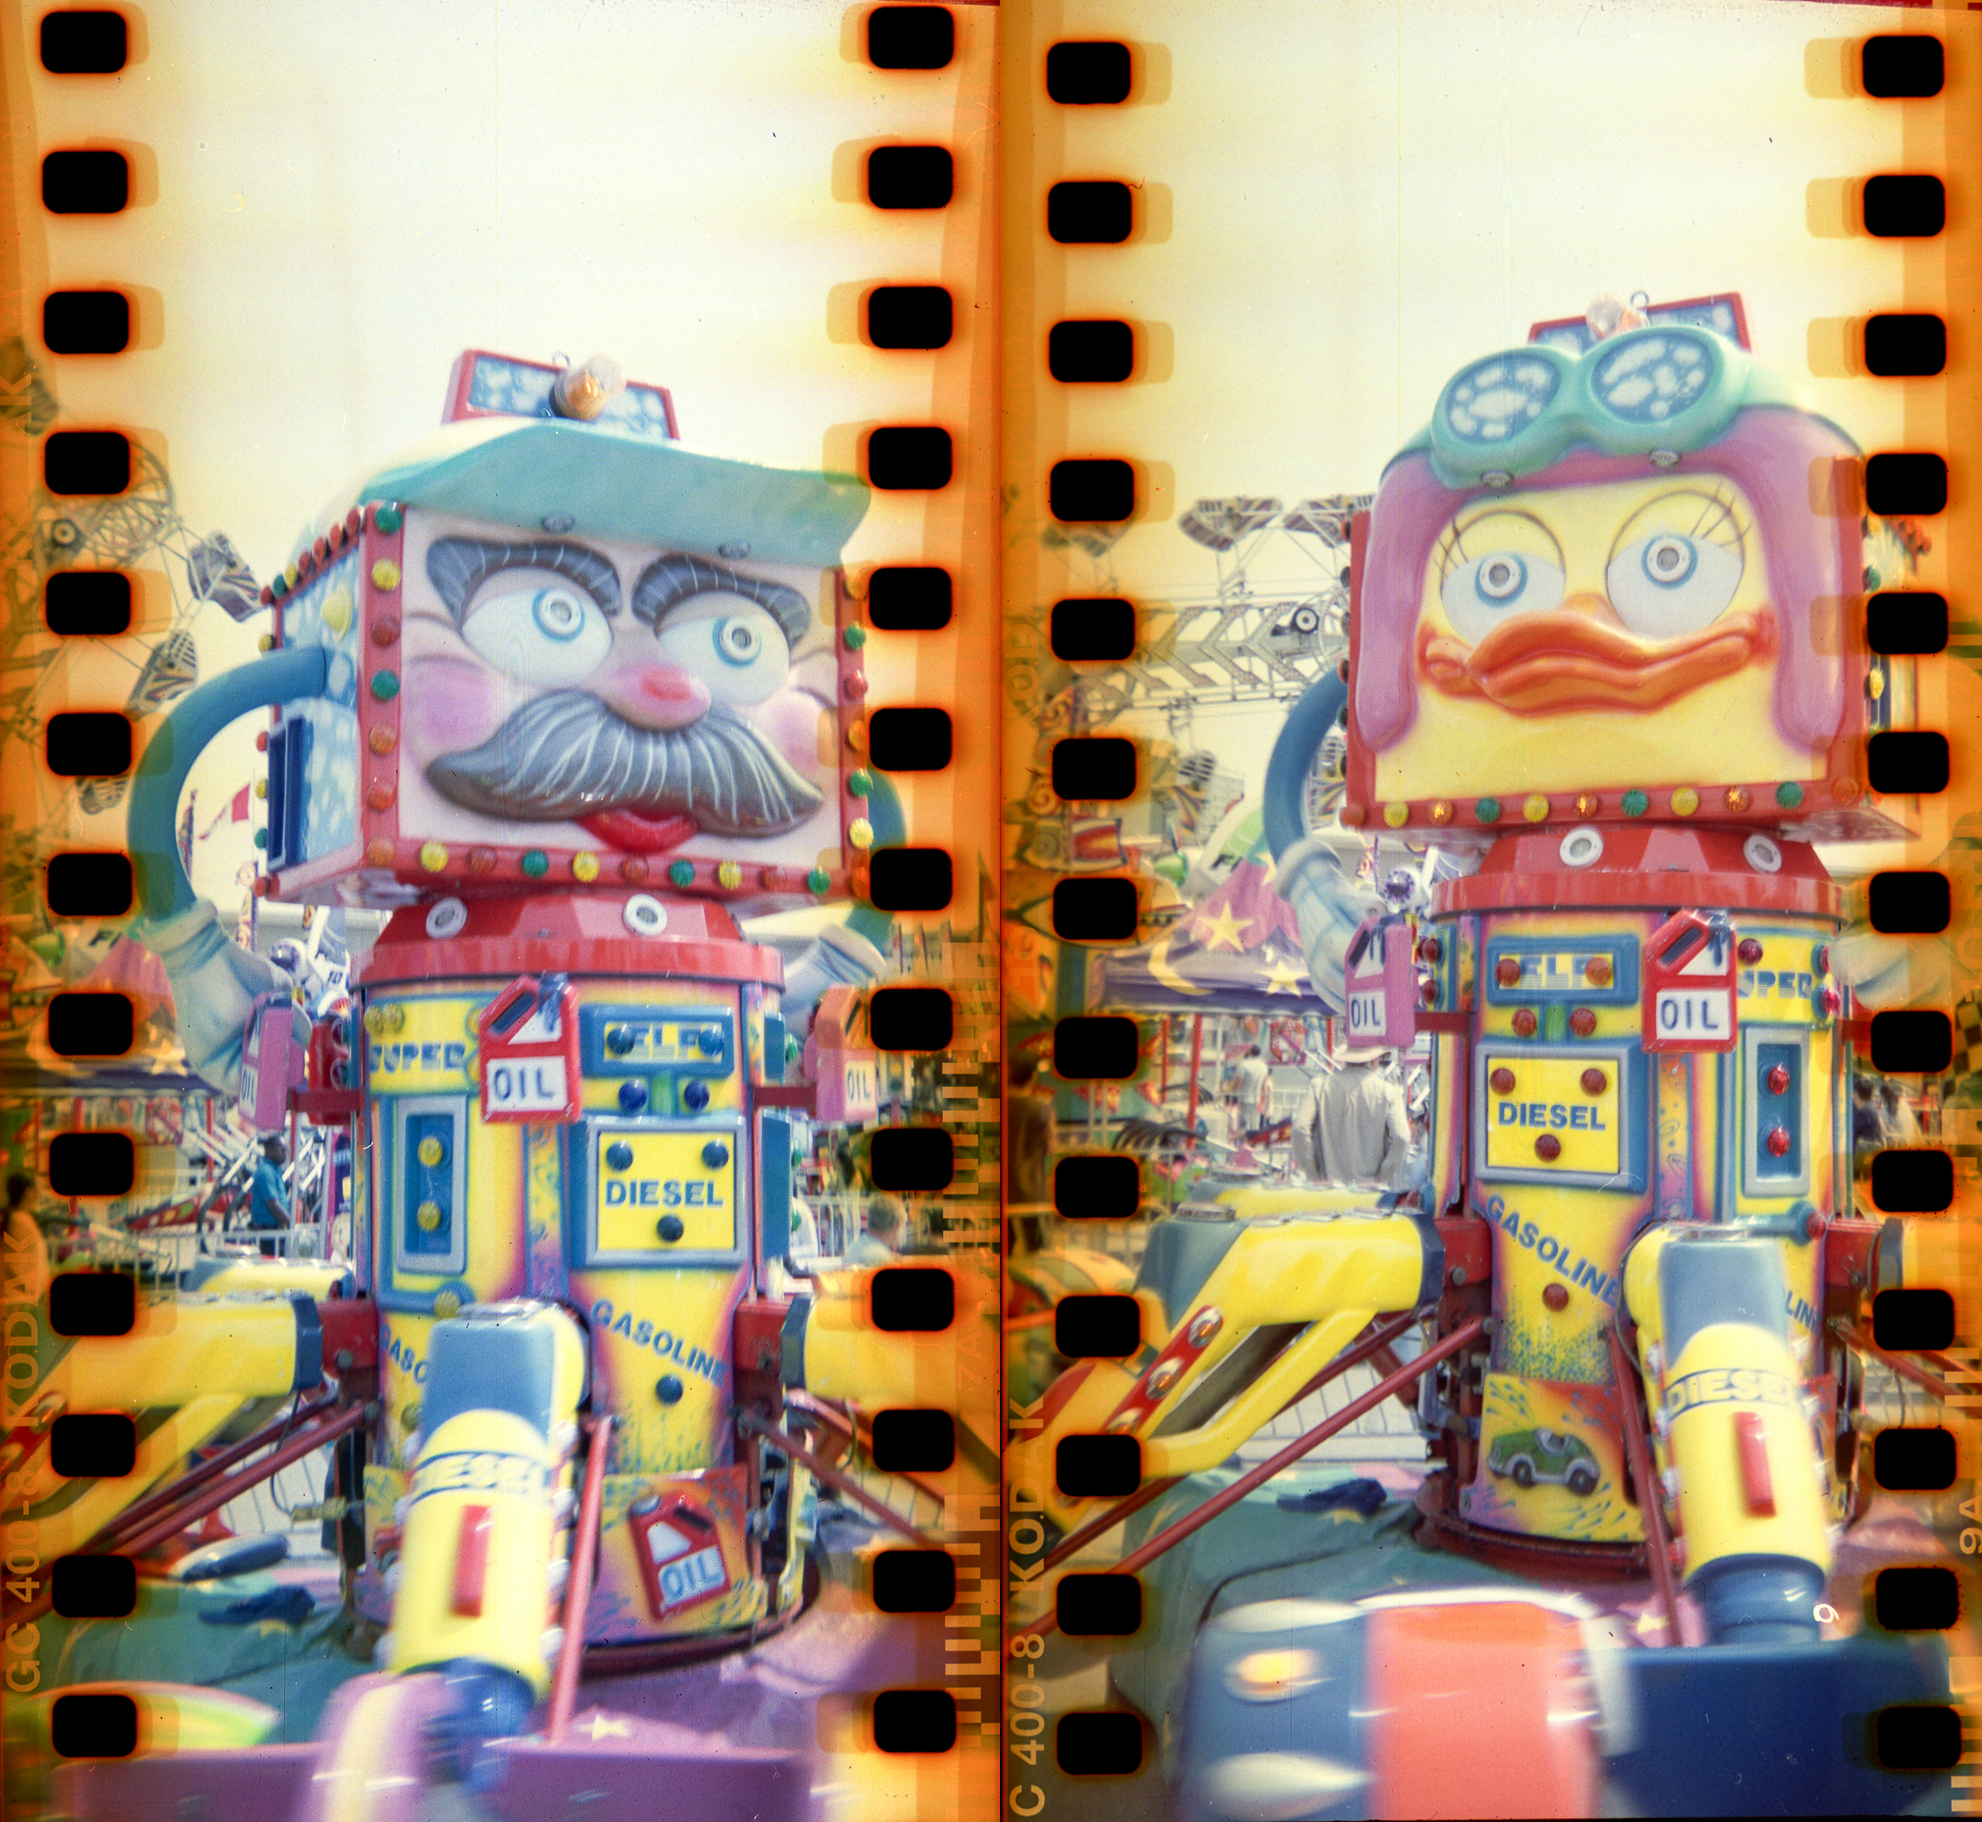
bird, flying, color, toy, art, duck, amusementpark, goose, diesel, gasoline, bill, petro, oil, kodakmax400, topgun, pilots, maverick, sprockets, amusementride, kodakbrownie127, sprocketphotography